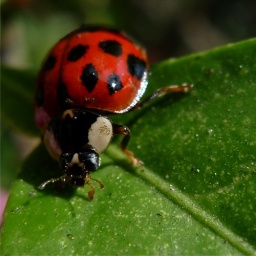
Caught this lady wandering around the orange trees as I was shooting blossom pics. I loved her vibrantly red shell.